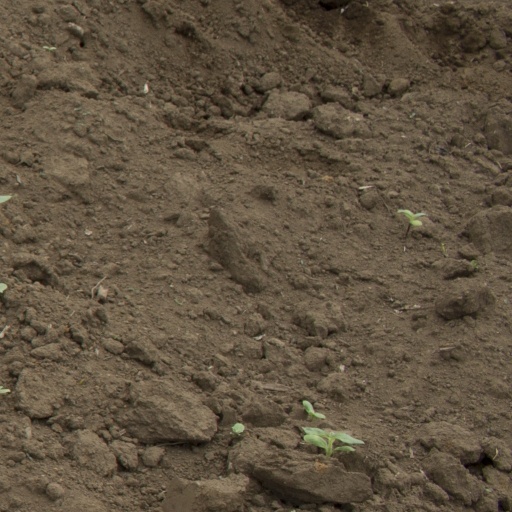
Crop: Jerusalem artichoke